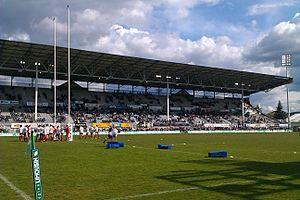
La saison 2012-2013 de l'Union sportive dacquoise est la neuvième saison du club landais en seconde division du championnat de France, la quatrième consécutive depuis son retour au sein de l'antichambre de l'élite du rugby à XV français.
Cette page présente la saison 2012-2013 du Club athlétique Brive Corrèze Limousin. Le club dispute le Championnat de France de Pro D2, qu'il vient d'intégrer à la suite de sa rétrogradation de Top 14.
La Corrèze est un département français de la région Nouvelle-Aquitaine, qui tire son nom de la rivière qui le traverse. Sa préfecture est Tulle et sa ville la plus peuplée Brive-la-Gaillarde.
Le Club athlétique Brive Corrèze Limousin est la section rugby à XV fondée en 1910 du Club athlétique briviste, club omnisports français, basé à Brive-la-Gaillarde en Corrèze. Son équipe première évolue en Top 14 en 2020-2021. Son président est Simon Gillham, l’équipe étant entraînée par le Nord-Irlandais Jeremy Davidson, épaulé par Marc Dal Maso et Jean-Baptiste Péjoine.